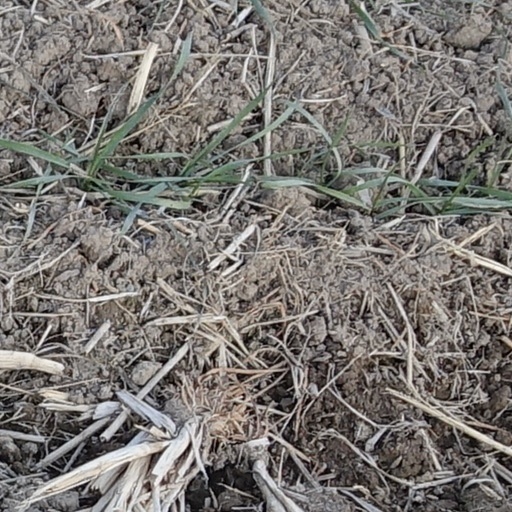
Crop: wheat